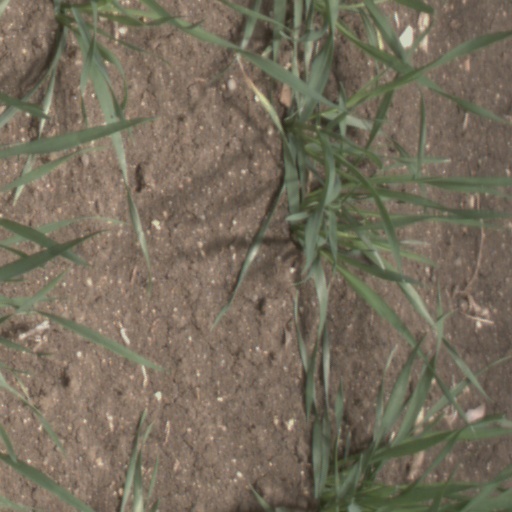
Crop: wheat